Mk VII Tetrarch light tank

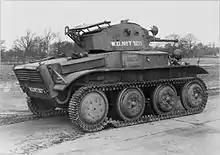
Side and rear view of a Tetrarch light tank

On 13 December 1943, the War Office decided to expand the squadron into a regiment equipped with a combination of light tanks and conventional reconnaissance vehicles such as scout cars, and on 1 April 1944, it was re-designated as the 6th Airborne Armoured Reconnaissance Regiment. The regiment consisted of a Headquarters Squadron, a Light Tank Squadron and a Reconnaissance Squadron; two Tetrarchs, the Mark 1 CS variation, were attached to the Headquarters Squadron, but the Light Tank Squadron, also known as 'A' Squadron, received the majority of the Tetrarchs. 'A' Squadron had approximately nineteen Tetrarchs split between six troops, two of which were of the CS variation and the rest were armed with 2-pounders fitted with Littlejohn adaptors. On 24 May 1944, after participating in a further series of exercises and manoeuvres, 'A' Squadron moved from their training area to a transit camp at Tarrant Rushton airfield, while the rest of the regiment moved to RAF Brize Norton airfield the next day; from these two airfields, the regiment would be transported from to participate in the British airborne landings in Normandy. The operation began on the night of 5 June, with the deployment of 6th Airborne Division to eastern Normandy. It was tasked with protecting the eastern flank of the Allied seaborne landings, securing strategically important areas east of Caen, capturing several important bridges over the Caen Canal and River Dives, and destroying a coastal artillery battery. Insufficient transport aircraft were available to land all three of the division's brigades simultaneously; one would have to be landed in a second lift later in the day. Major General Richard Gale had initially intended for the 6th Airlanding Brigade, to which the 6th Airborne Armoured Reconnaissance Regiment was attached, to be landed first; however, aerial photography revealed that anti-glider poles had been erected in the landing zone selected for the brigade. Therefore, Gale decided that the 3rd Parachute Brigade and 5th Parachute Brigade (which did not utilise gliders) should land in the first lift to clear the landing zones, allowing the 6th Airlanding Brigade to land in the second lift.